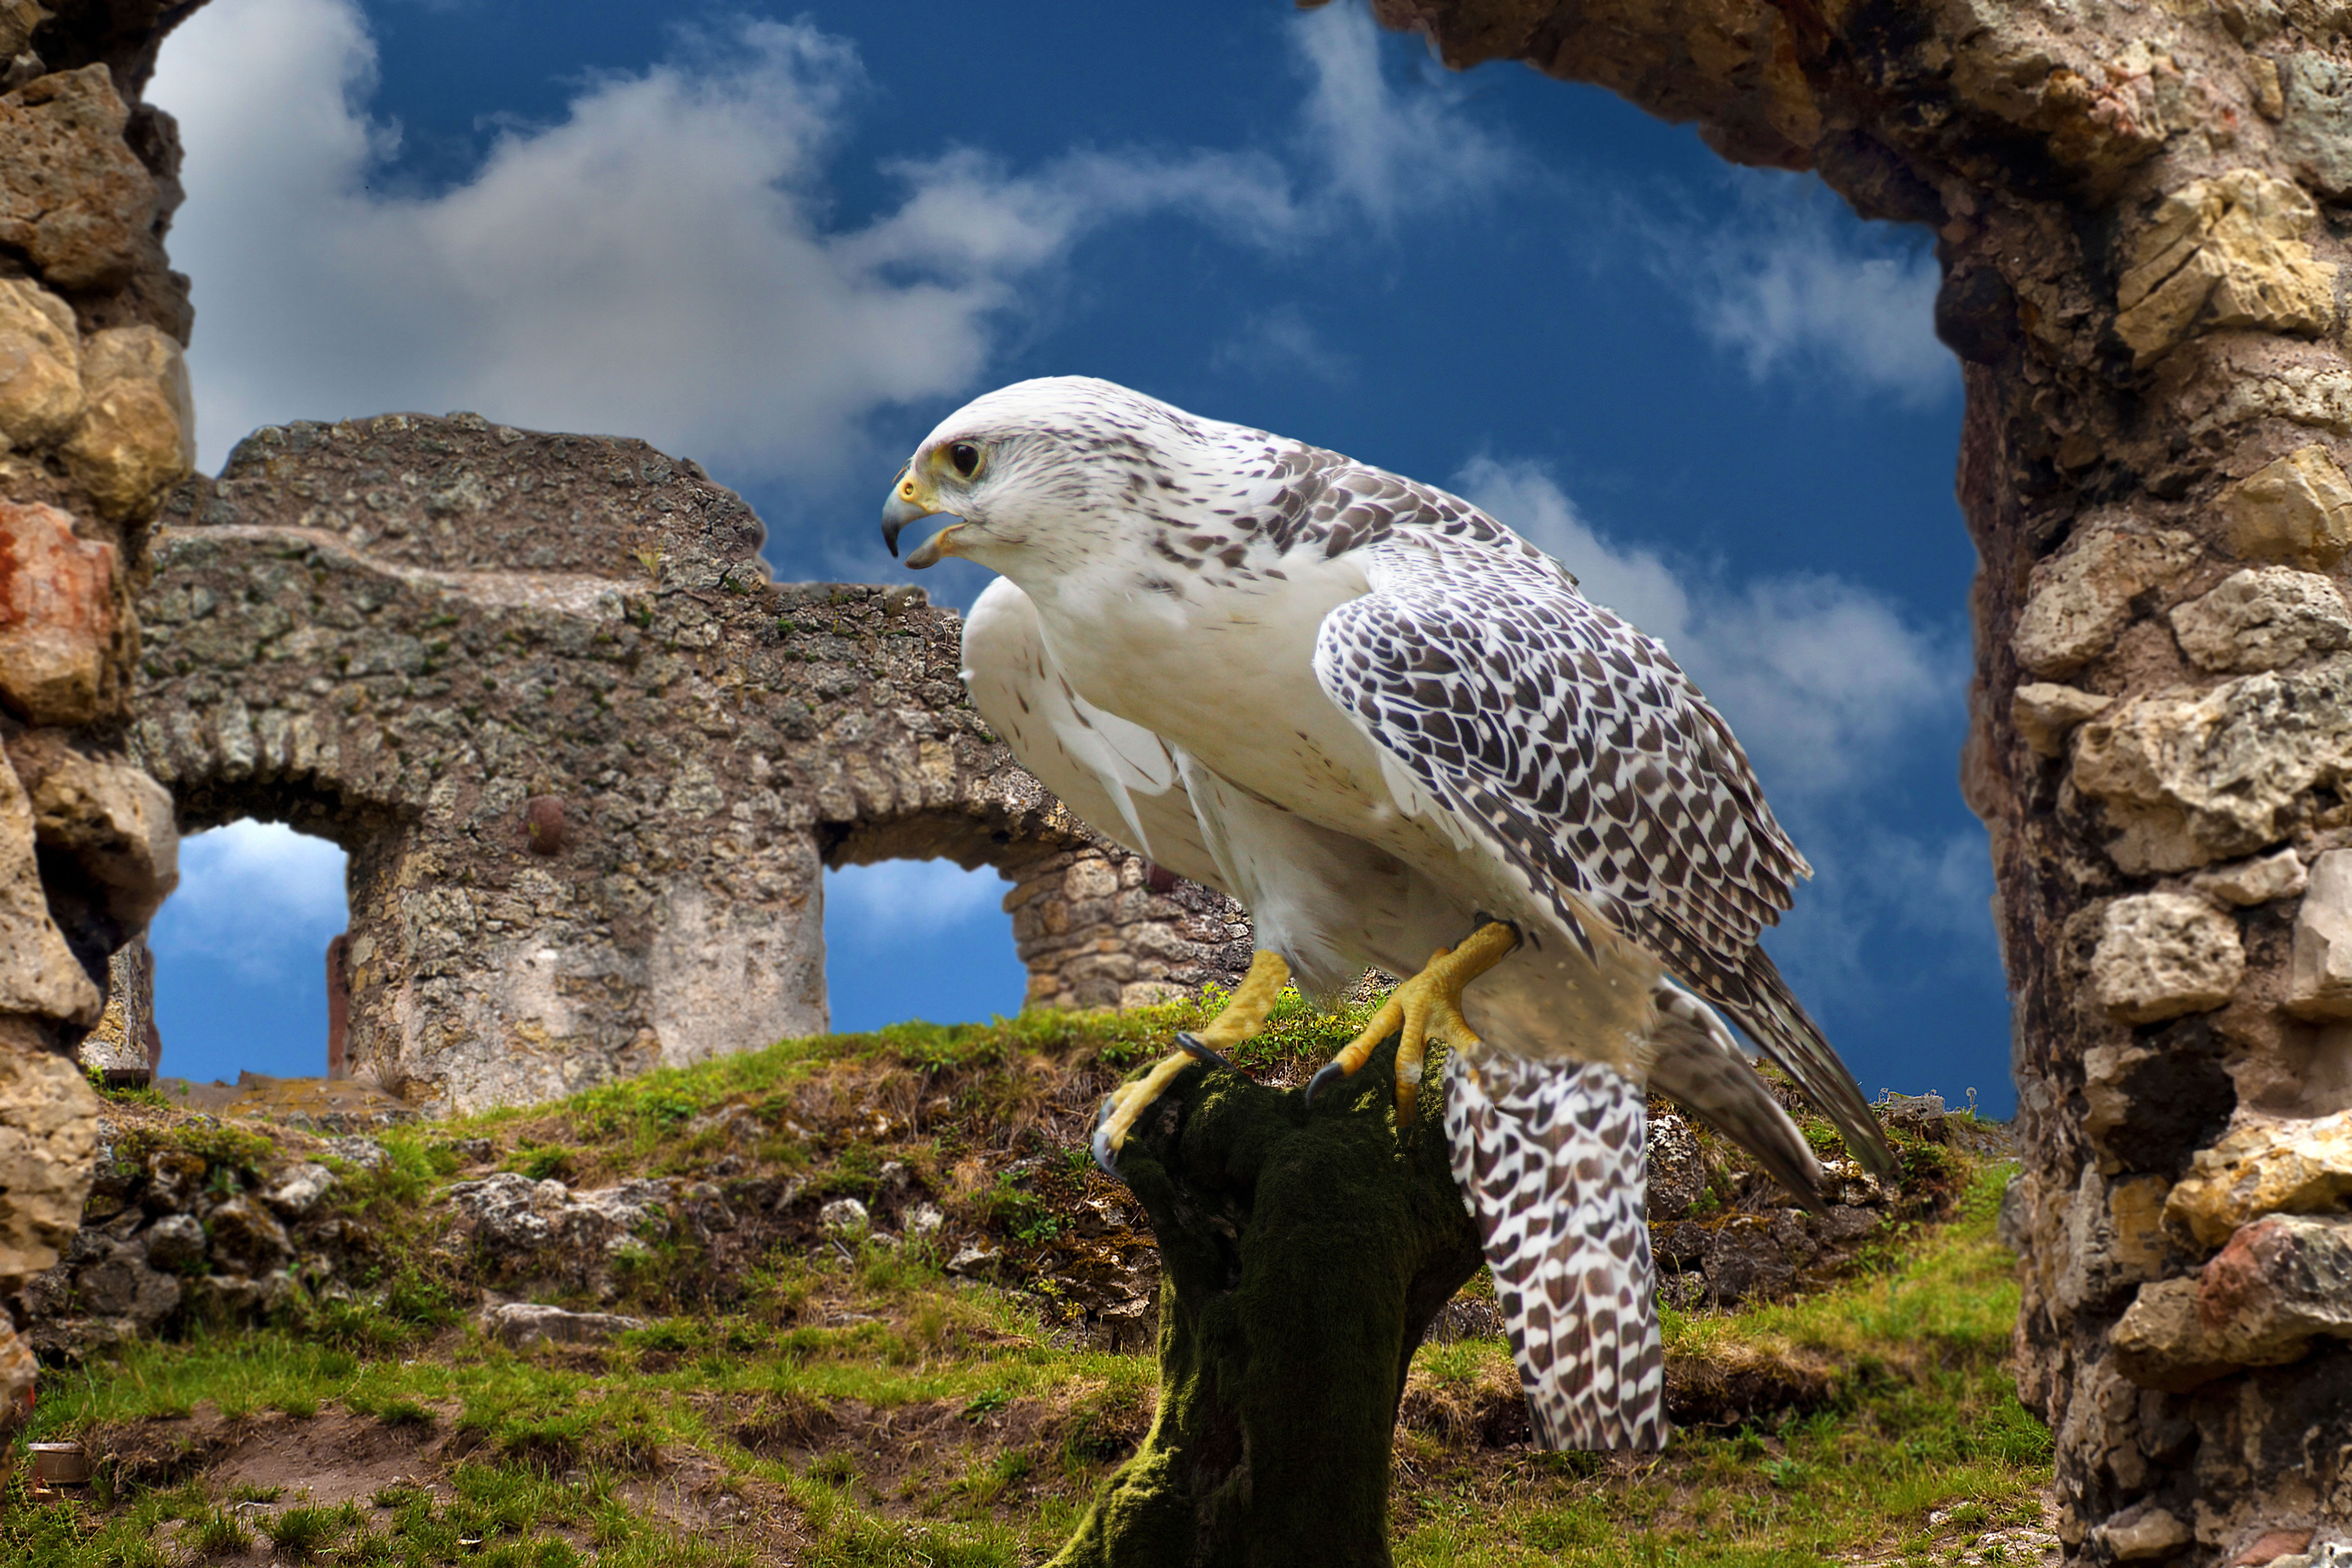
nature, bird, animal, wildlife, beak, eagle, castle, hawk, owl, fauna, poultry, bird of prey, vertebrate, bill, hunting, falkner, falcon, prey, chase, raptors, falconry